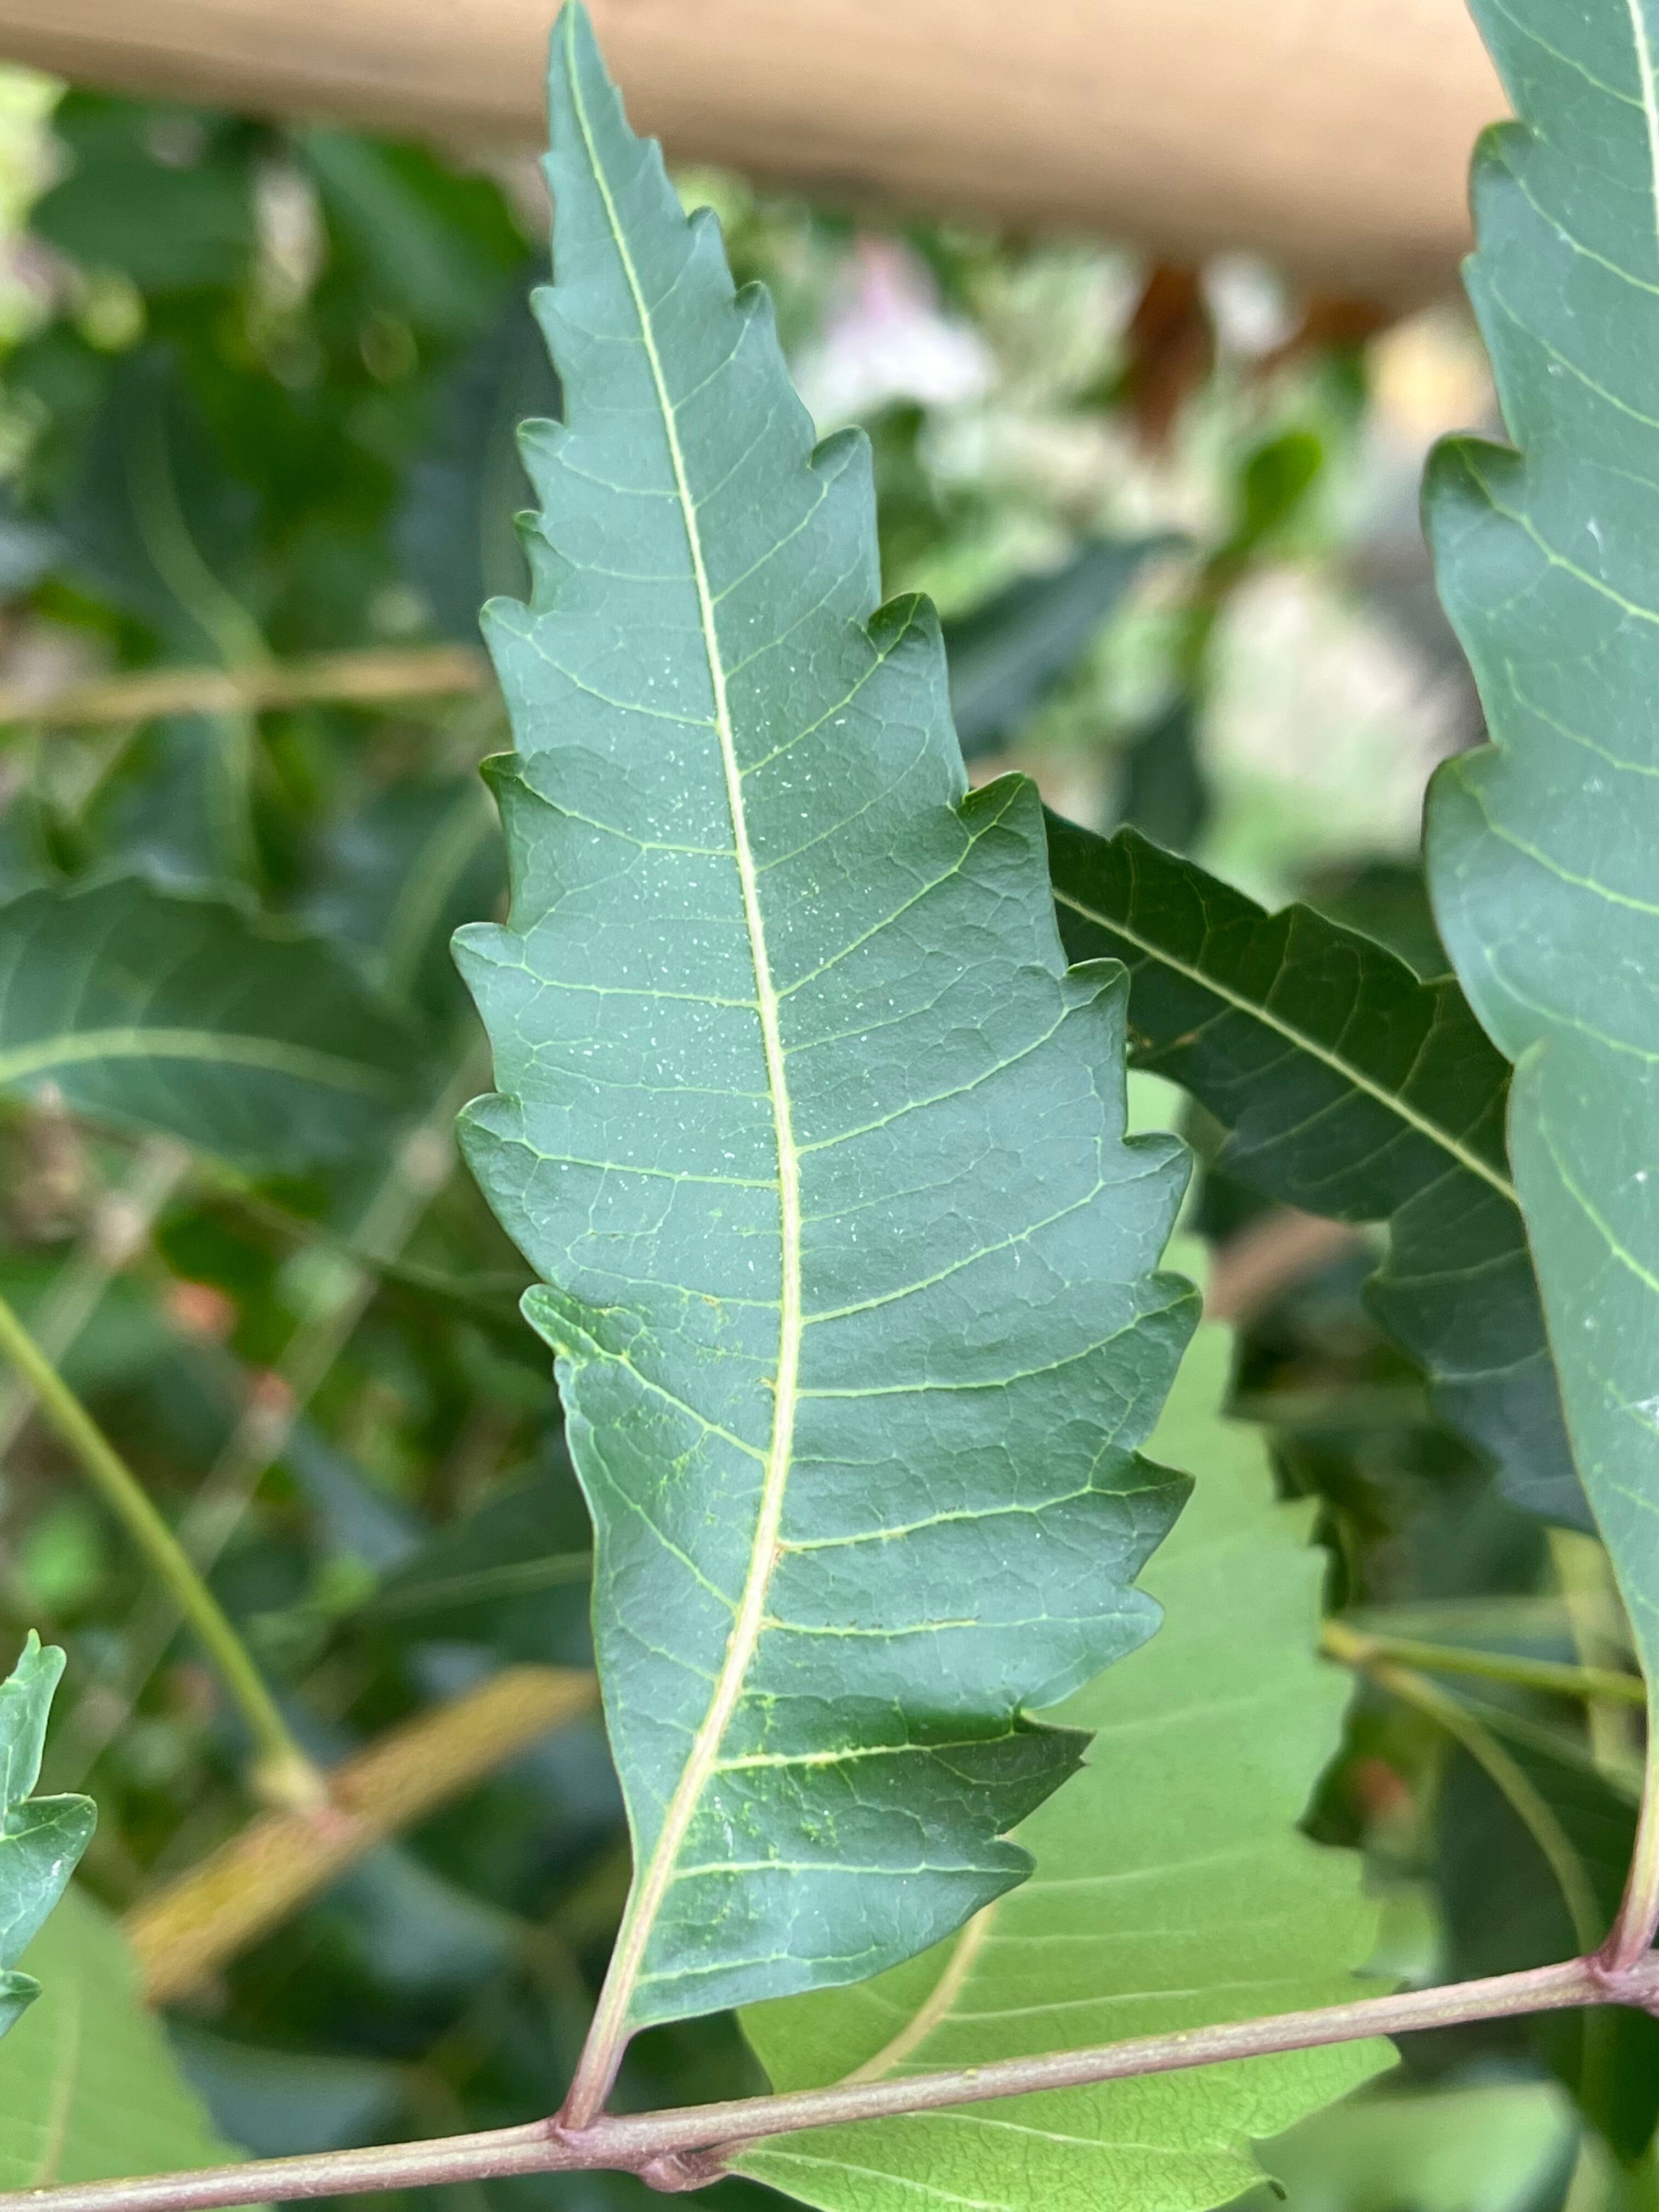
Plant species: azadirachta-indica